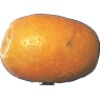
Label: Kumquats 1